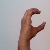
The image shows a hand gesture representing the letter 'C' in Indian Sign Language.